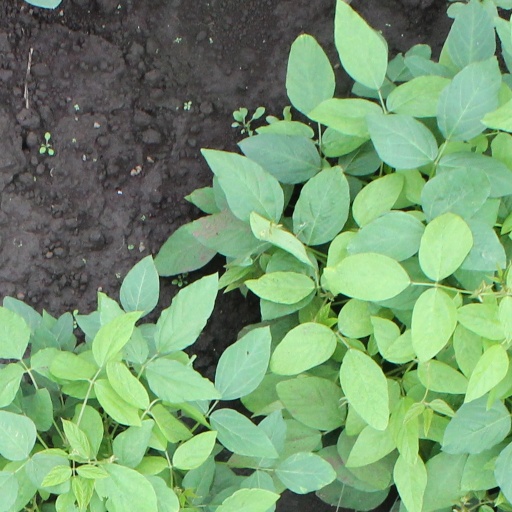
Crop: soybean